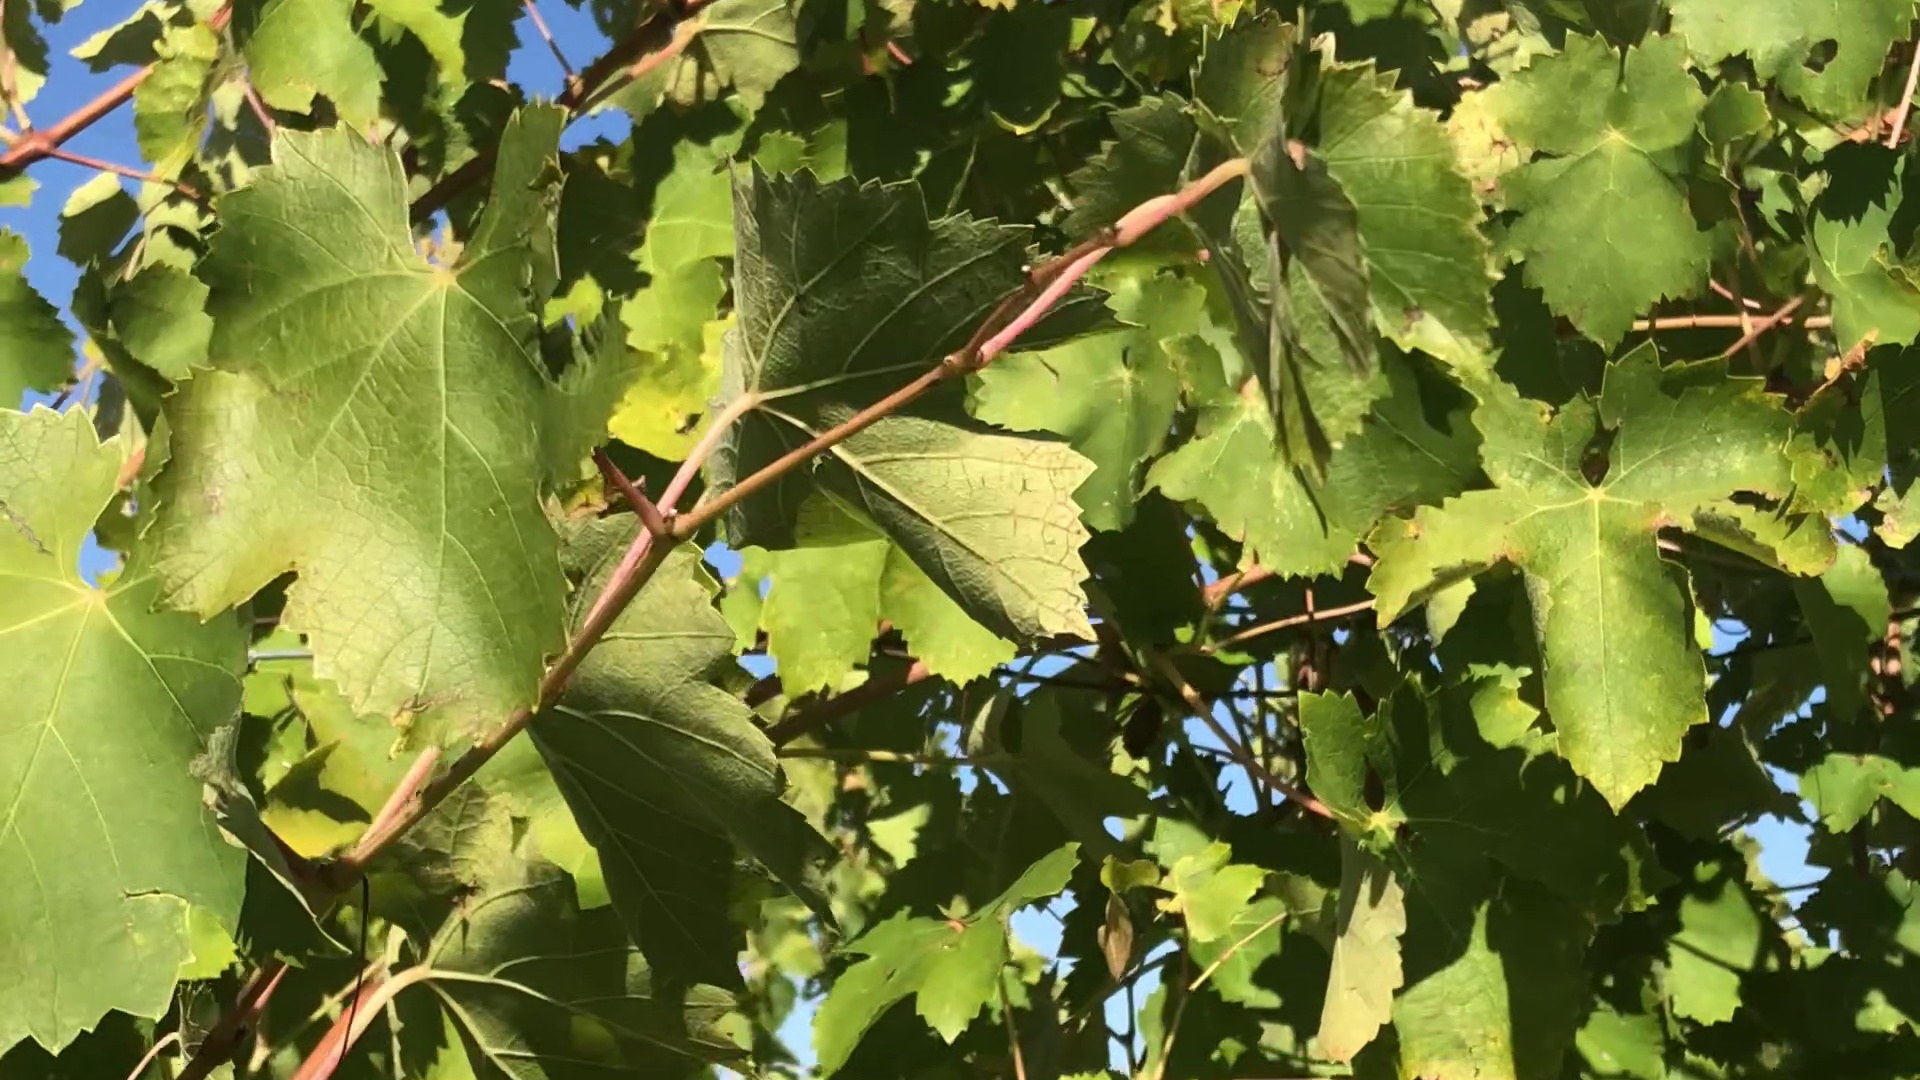
Label: healthy